Cherryfield Historic District

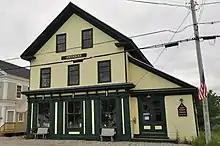
Campbell Store

Cherryfield was approved as a historic district because of its depiction of community development and association with commerce, through its association with significant persons, and for architectural history.